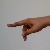
The image shows a hand gesture representing the letter 'P' in Indian Sign Language.